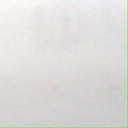
अक्षर: ई